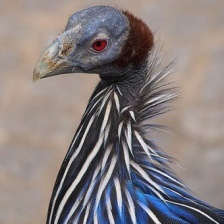
Species: VULTURINE GUINEAFOWL
Scientific name: ACRYLLIUM VULTURINUM